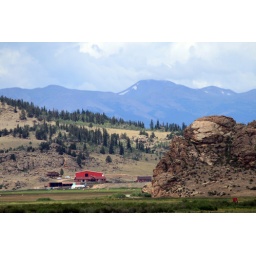
A red building in the mountains.